Tom Harmon

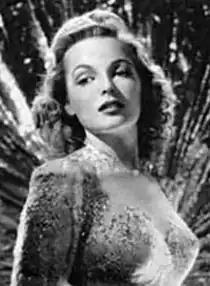
Actress Elyse Knox, who was married to Harmon in 1944

In August 1944, Harmon married actress and model Elyse Knox in a ceremony at St. Mary's student chapel at the University of Michigan. Harmon saved his silk parachute from the crash of his P-38, and it was used as the material for his wife's wedding dress. The couple had three children: